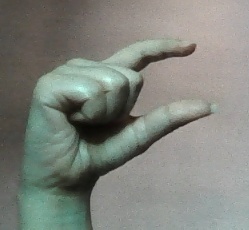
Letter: dal